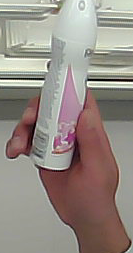
Product: rexona_spray